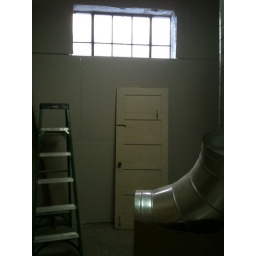
New window uncovered in Betsy's office 3/3